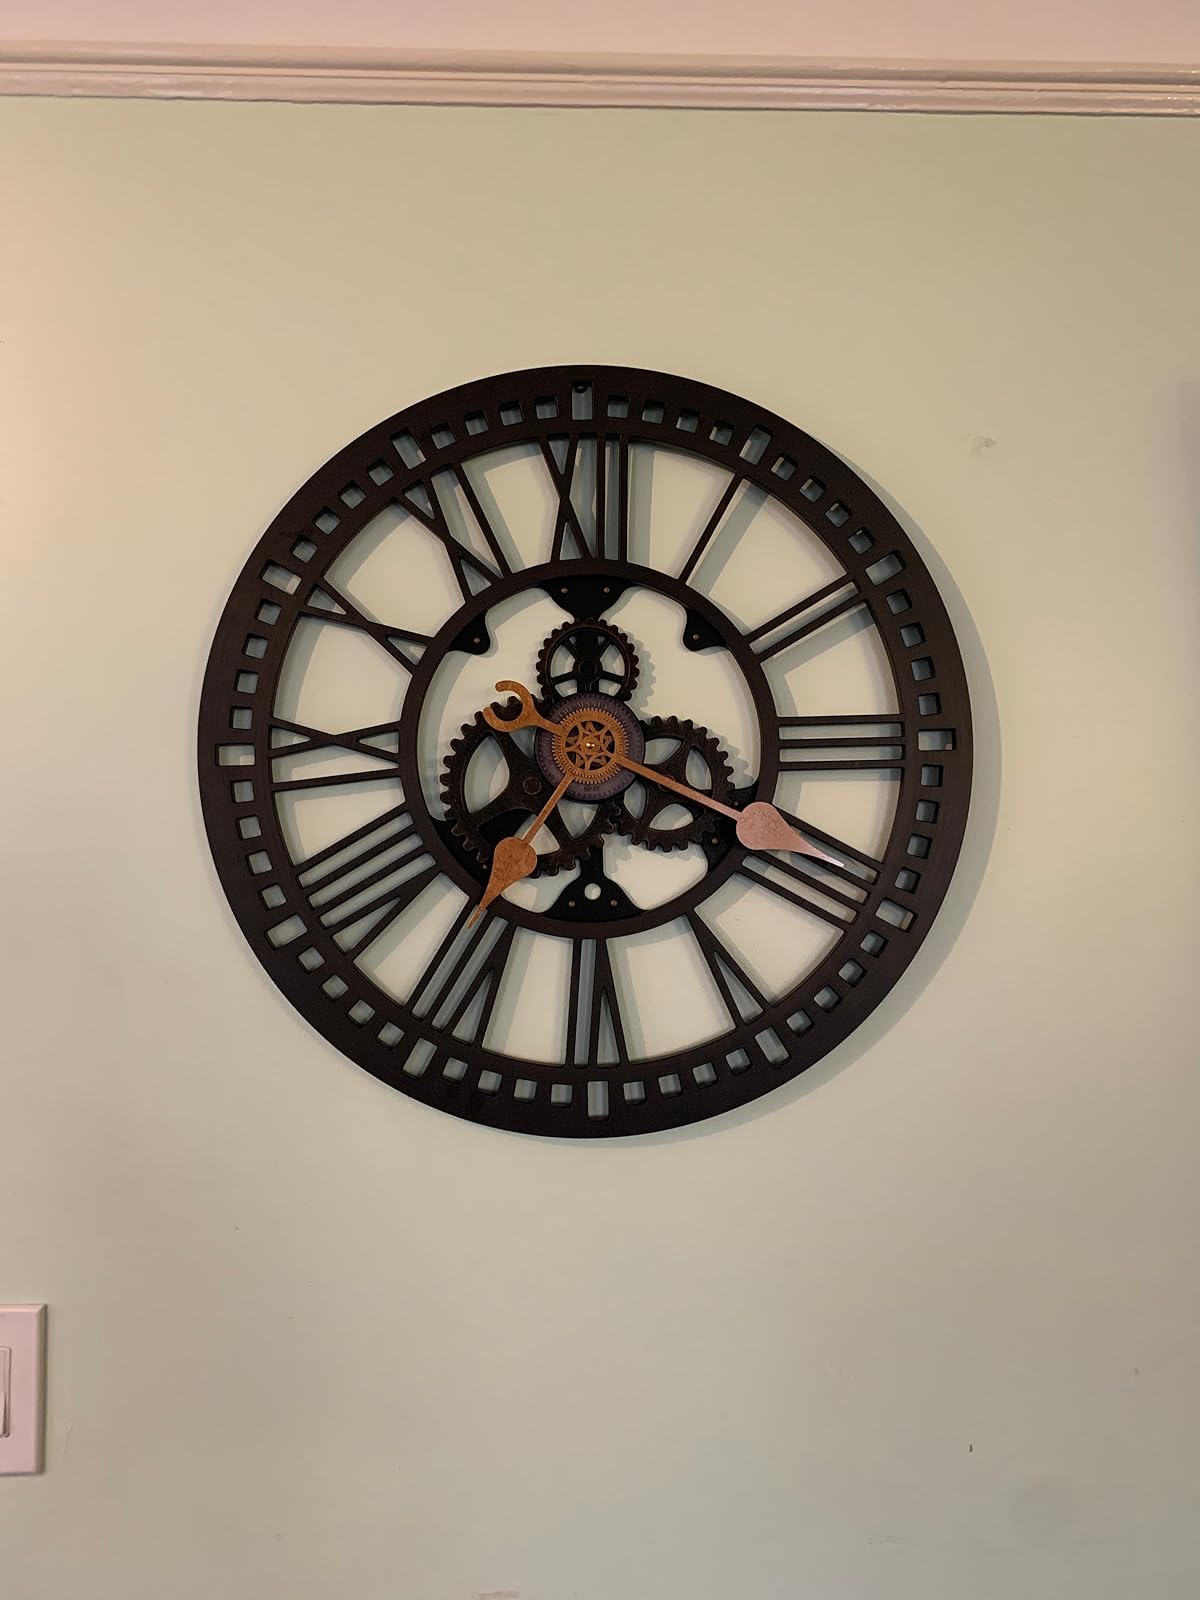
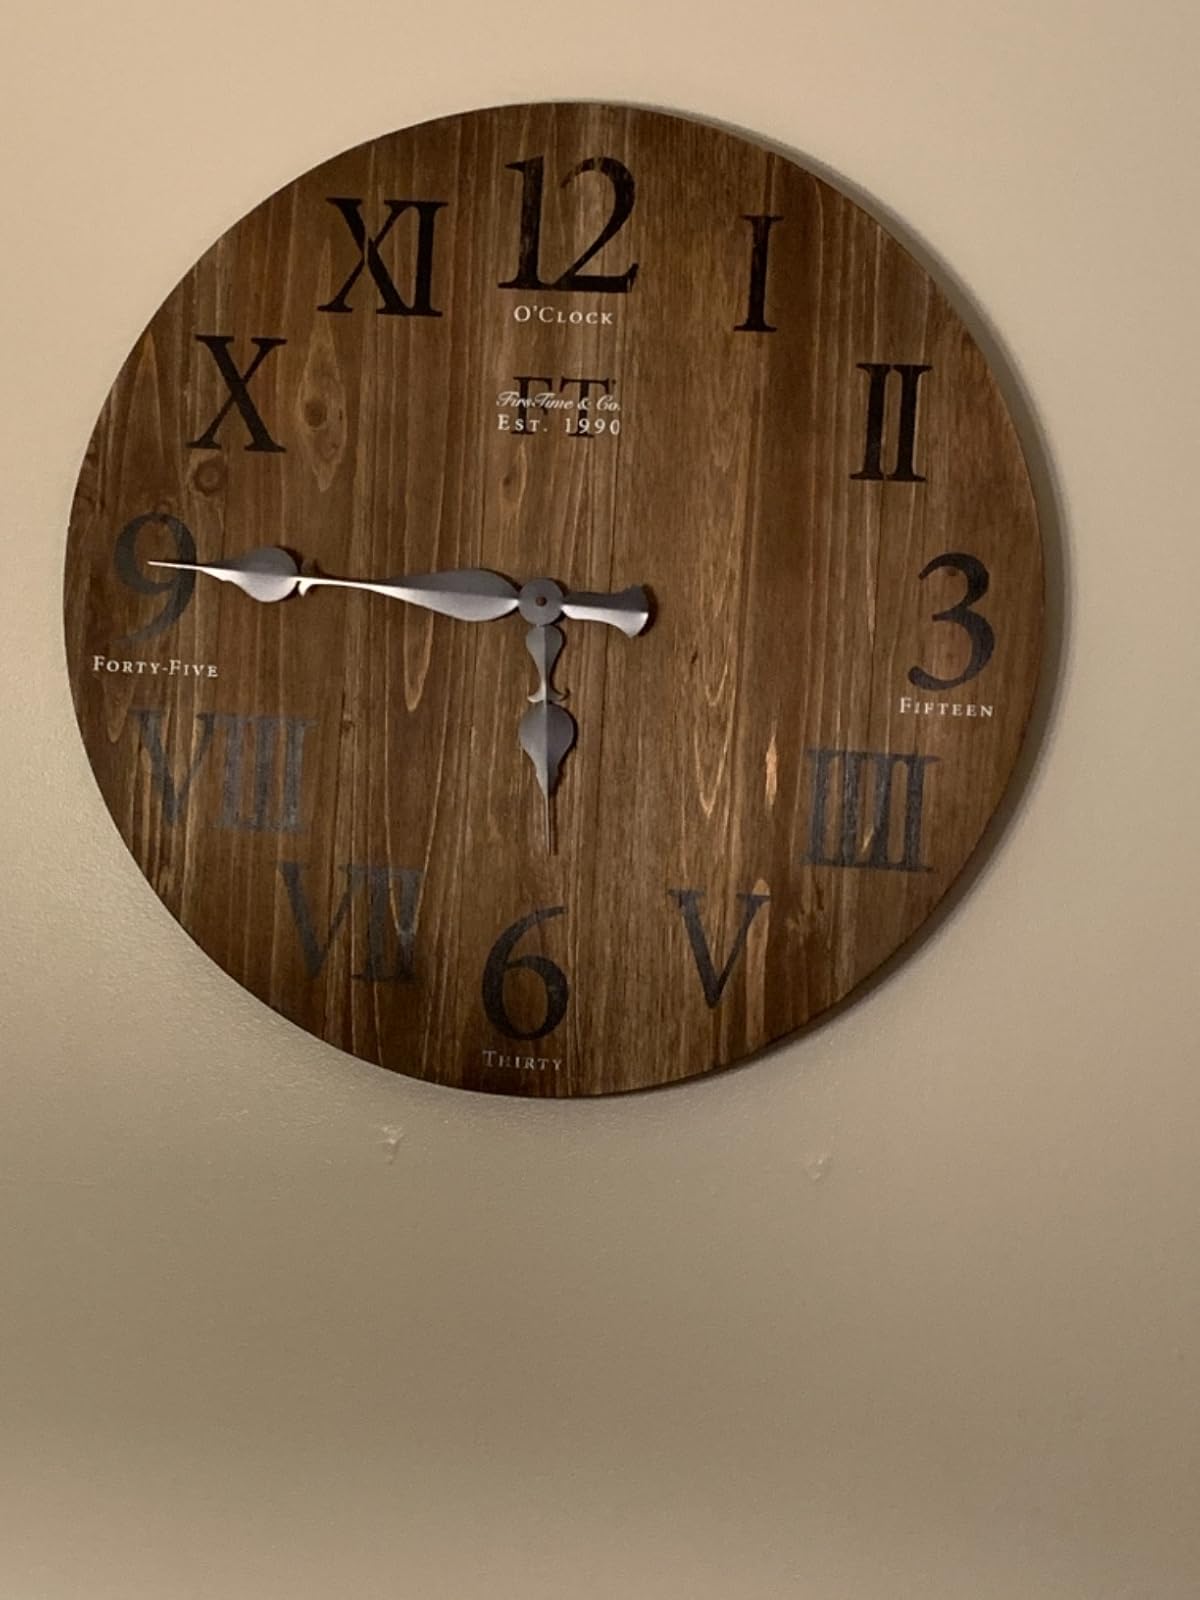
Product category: clock
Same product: no